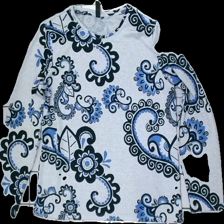
View: front
Type: Blazer
Category: Ladies
Brand: Not in the list
Brand text on label: Signature
Colors: Blue, Grey
Pattern: Other
Cut: Regular, C-collar
Size: L
Price range: 50-100
Recommended usage: Reuse
Description: Grey top with pattern